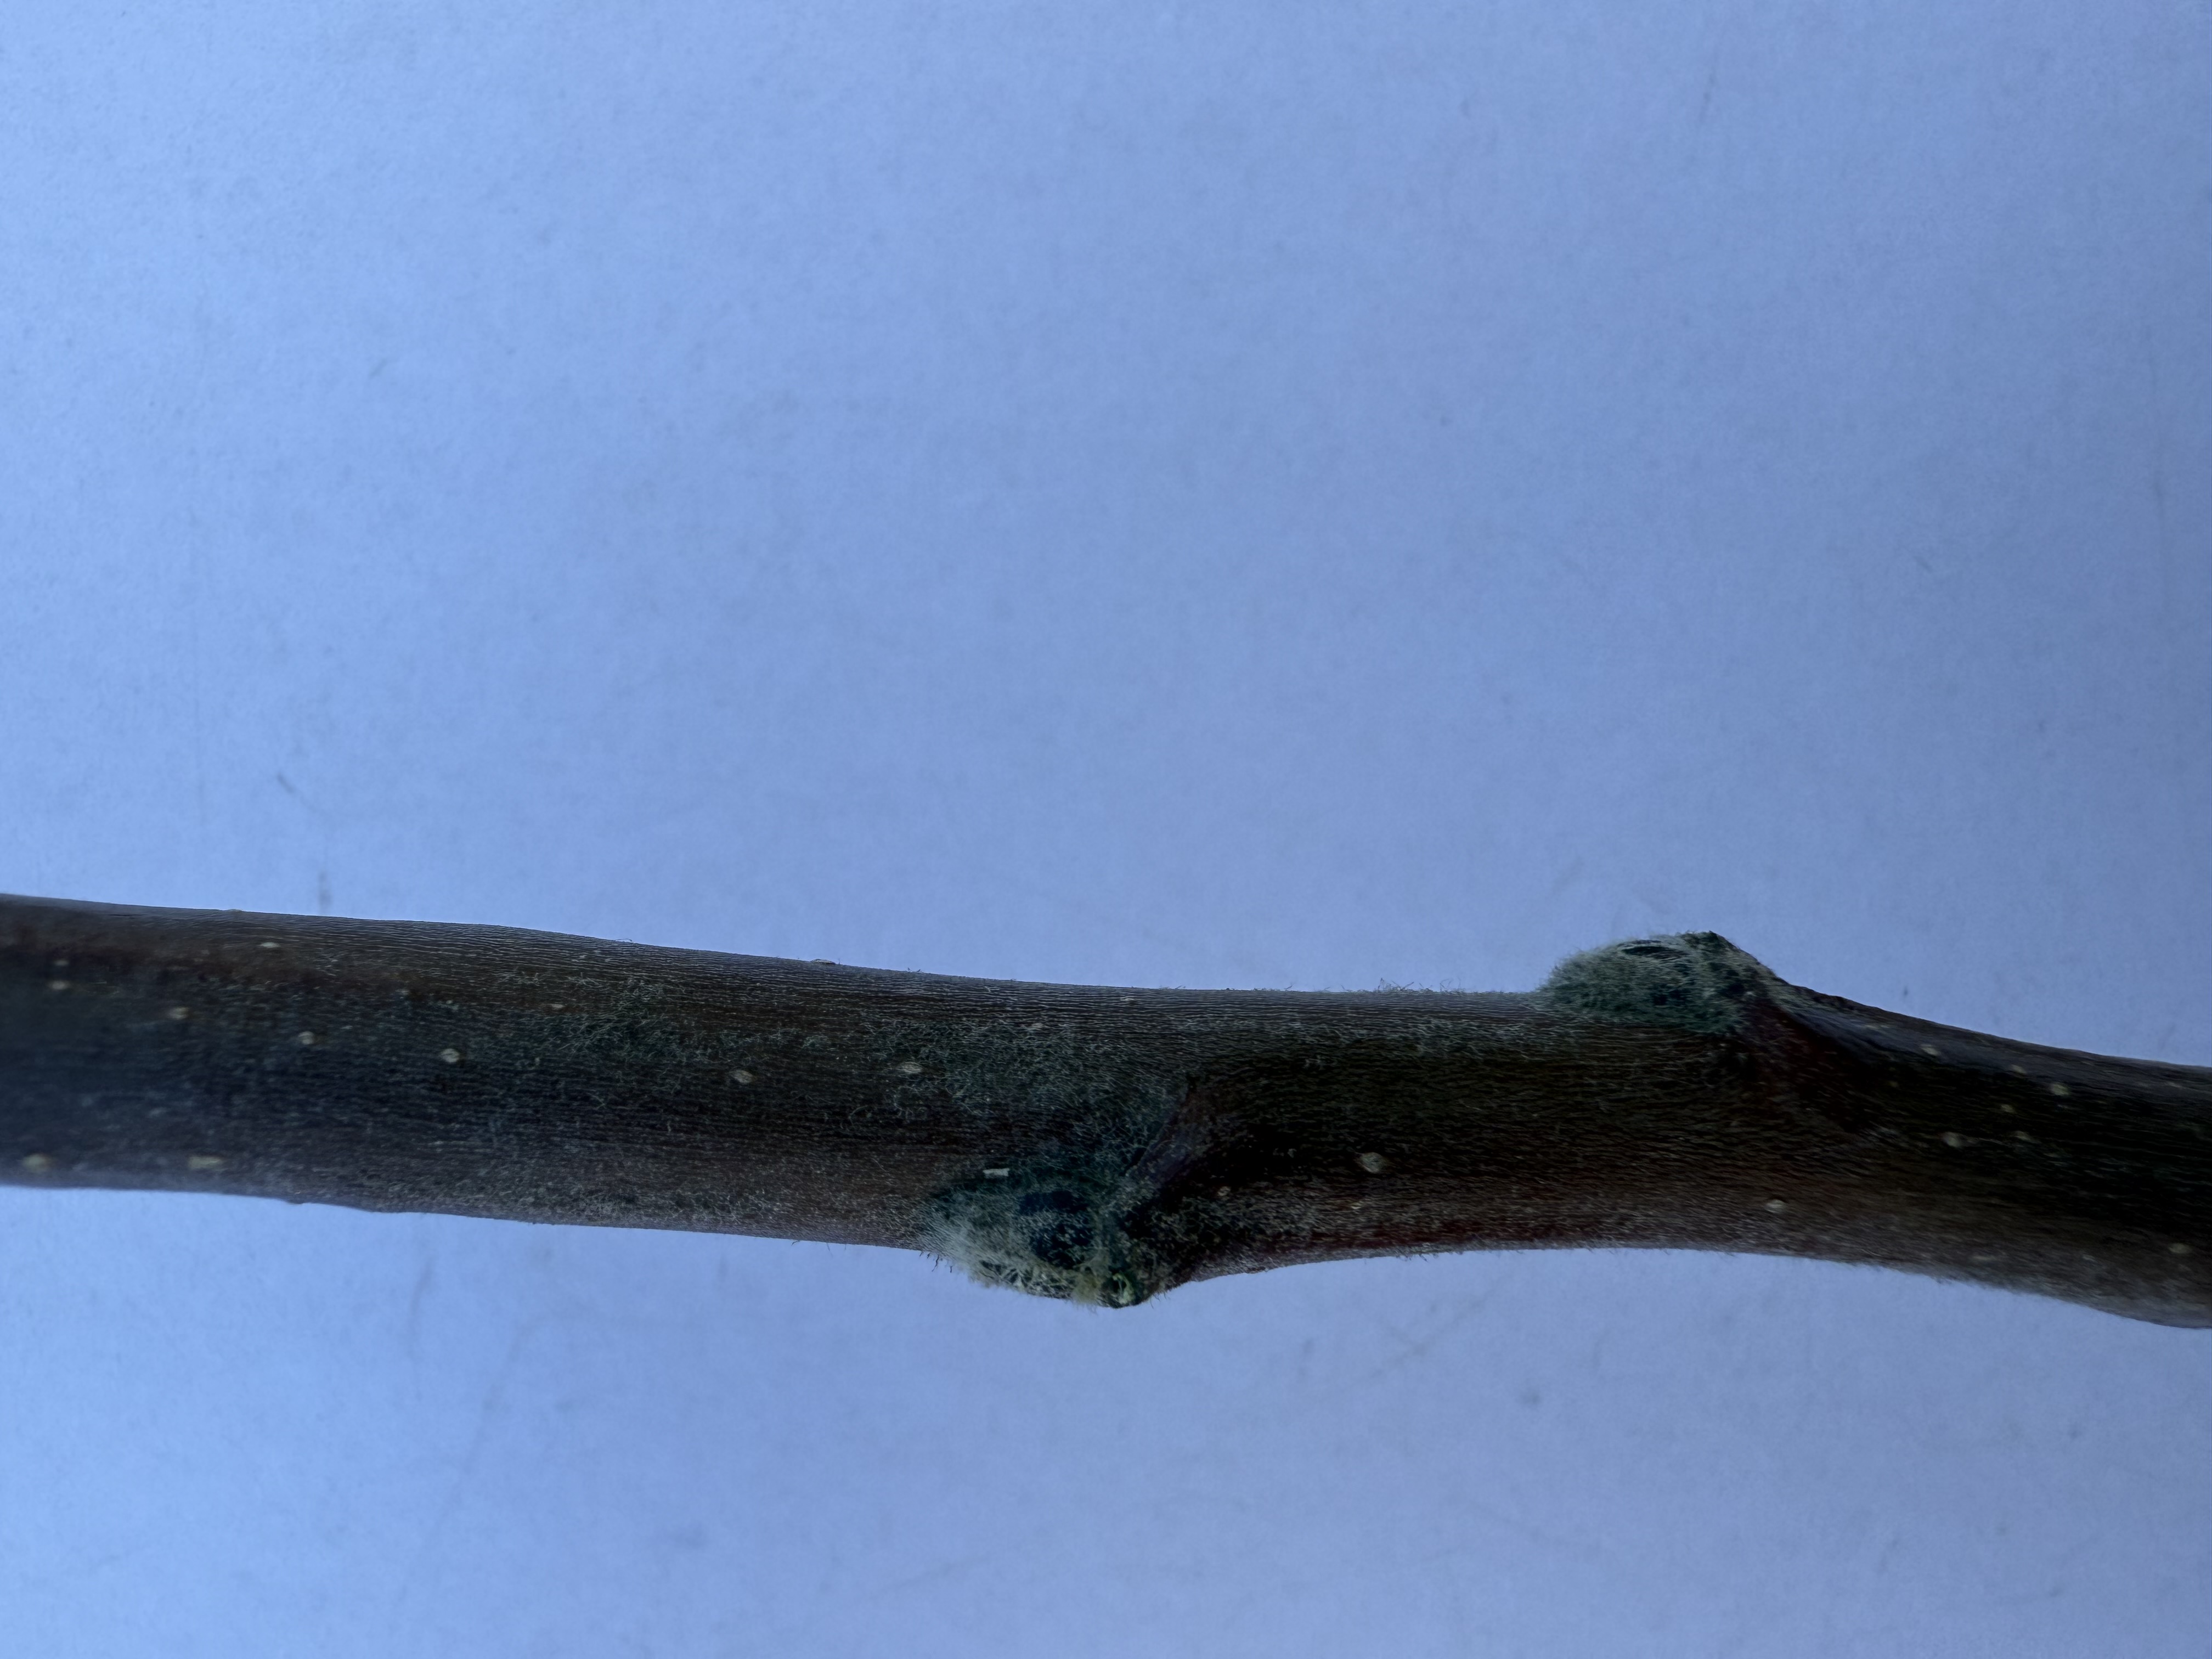
Variety: Amasya Apple